Outflow boundary

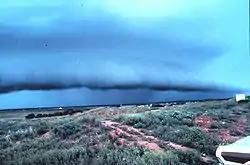
Thunderstorm with lead gust front near Brookhaven, New Mexico, United States. The gust front is marked by a shelf cloud.

An outflow boundary, also known as a gust front or arc cloud, is the leading edge of gusty, cooler surface winds from thunderstorm downdrafts; sometimes associated with a shelf cloud or roll cloud. A pressure jump is associated with its passage. Outflow boundaries can persist for over 24 hours and travel hundreds of kilometers (miles) from their area of origin. A wrapping gust front is a front that wraps around the mesocyclone, cutting off the inflow of warm moist air and resulting in occlusion. This is sometimes the case during the event of a collapsing storm, in which the wind literally "rips it apart".